Second Anglo-Sikh War

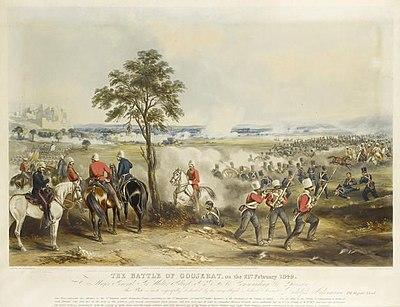
The Battle of Gujrat, the most decisive battle of the second Anglo-Sikh war

The boy Maharaja Duleep Singh of the Sikh Empire was allowed to retain his throne, but a British Resident, Sir Henry Lawrence, controlled the policy of the Durbar. Duleep Singh's mother, Maharani Jind Kaur, continually tried to regain some of her former influence as Regent and was eventually exiled by Lawrence. While some Sikh generals and courtiers welcomed her dismissal, others resented Lawrence's action. Furthermore, the Sikh Sardars were forced to considerably reduce their territorial and judicial control leaving only four Sardars in charge of the judiciary, with Sardar Chattar Singh Attariwalla controlling the area between the Jhelum and the Indus, Sardar Kahan Singh Mann controlling Lahore, Sardar Ram Singh Jallawala controlling the Chaj Doab, and Sardar Lehna Singh Majithia controlling the Majha including lands south east of the Ravi up to the hills and down to Kasur.